Senusret III

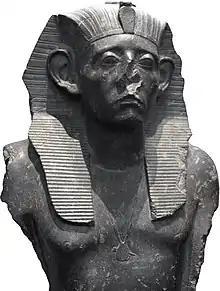
A statue of Senusret III at the British Museum, showing the traits that are peculiar for this king

A double-dated papyrus in the Berlin Museum shows Year 20 of his reign next to Year 1 of his son, Amenemhat III; generally, this is presumed to be a proof for a coregency with his son, which should have been started in this year. According to Josef W. Wegner, a Year 39 hieratic control note was recovered on a white limestone block from: